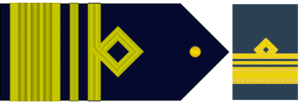
La Fuerza Aérea Argentina est l'armée de l'air des forces armées argentines. Son anniversaire est le 10 août et le commandant en chef est le président de l'Argentine.